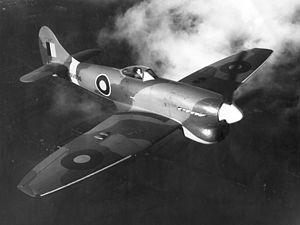
Le Hawker Tempest est un chasseur-bombardier de la Seconde Guerre mondiale, construit au Royaume-Uni par Hawker Aircraft Limited.